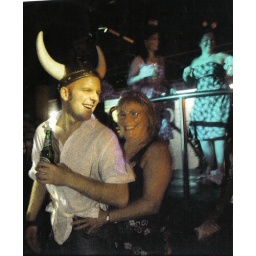
all rights a local barcelona newspaper who took this shot! val on hen weekend in 2004. liverpool jim grrrrr!!!!